Offingen station

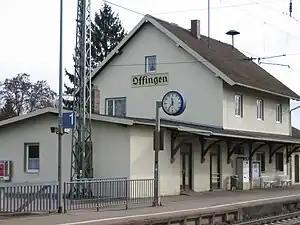
The station in 2008

Offingen station, is a railway station in the municipality of Offingen, in Bavaria, Germany. It is located on the standard gauge Ulm–Augsburg line of Deutsche Bahn.